Touch (1997 film)

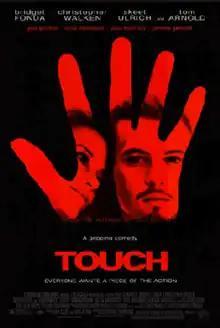
Theatrical release poster

Touch is a 1997 American black comedy drama film written and directed by Paul Schrader. It is based on a 1987 novel by Elmore Leonard. It stars Christopher Walken, Richard Schiff, Bridget Fonda, Skeet Ulrich, Tom Arnold, Gina Gershon, Lolita Davidovich, Janeane Garofalo, LL Cool J, and Paul Mazursky. It was shot in Fullerton, California.